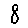
Label: 8